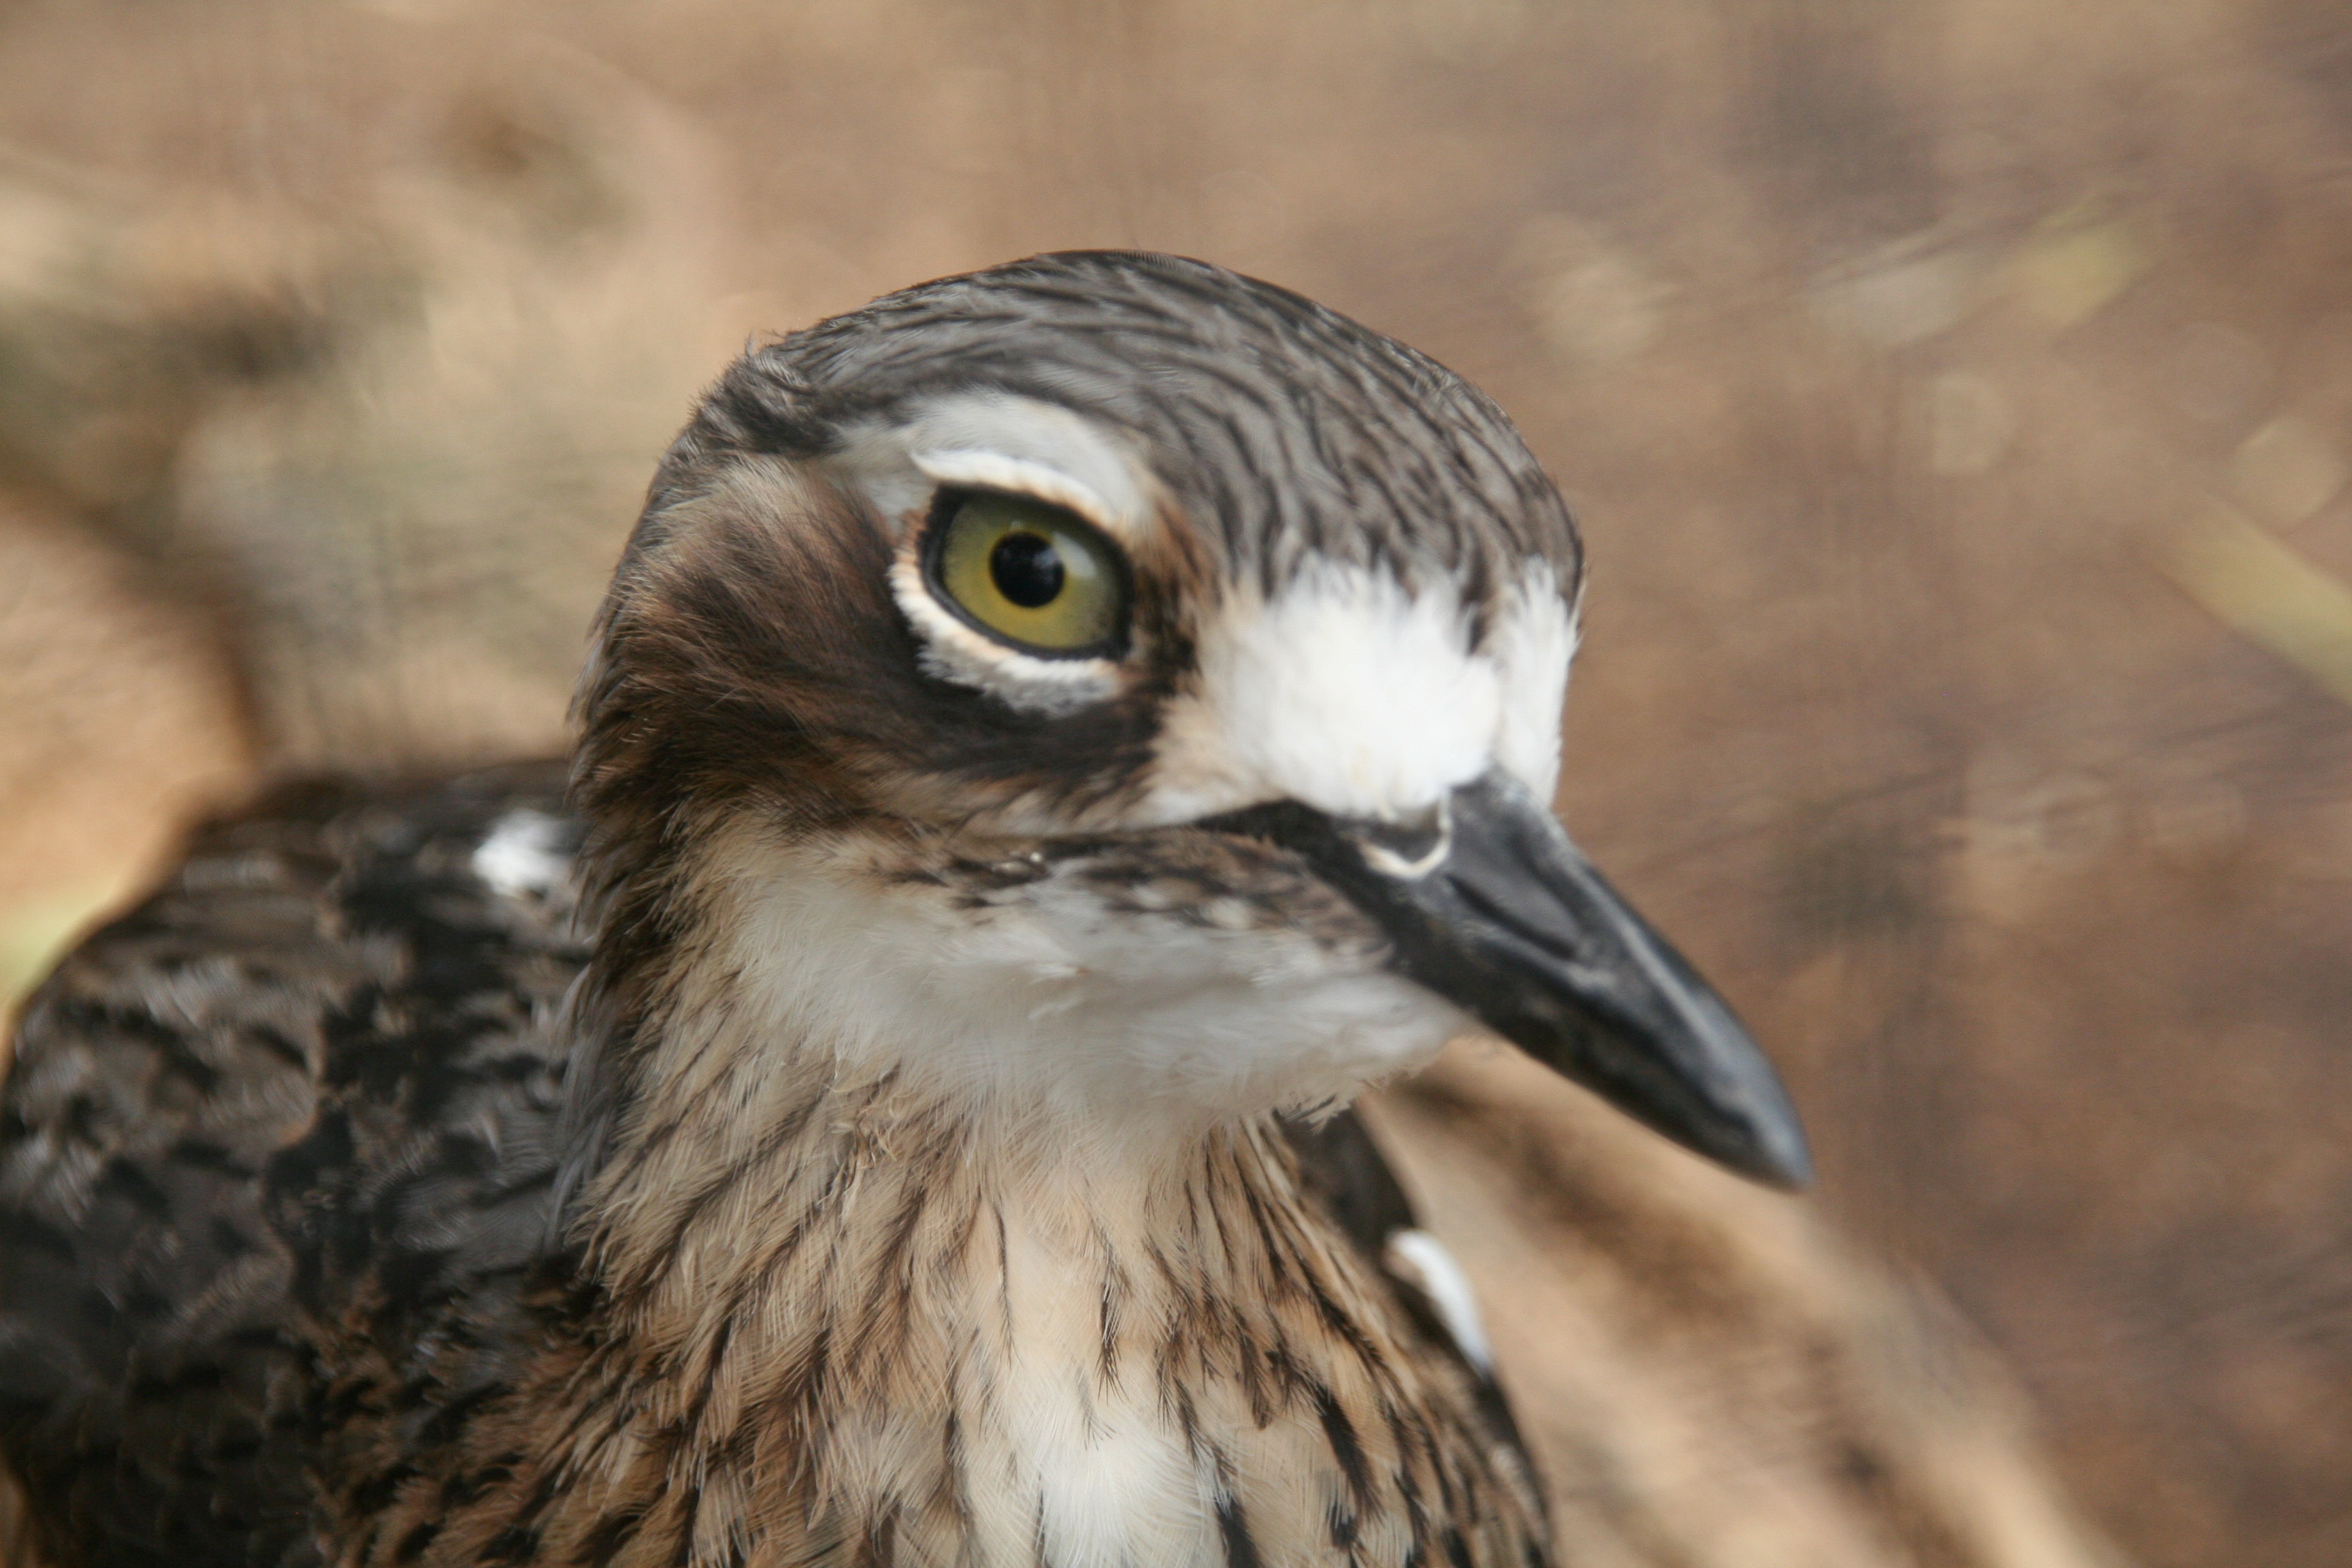
nature, bird, wing, wildlife, zoo, beak, park, fauna, bird of prey, close up, eye, vertebrate, watching, eyeball